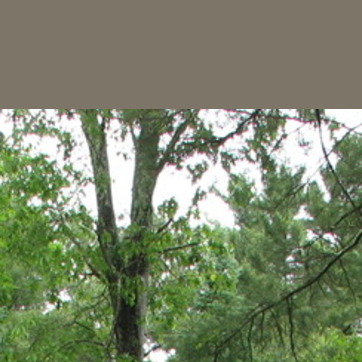
Material: sky